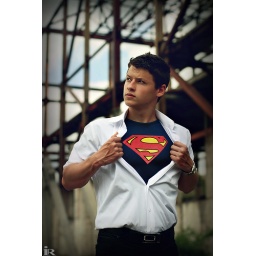
Look up in the sky It's a bird It's a plane... no it's SUPERMAN!